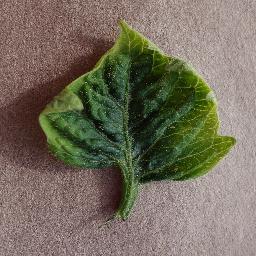
Label: Tomato___Tomato_Yellow_Leaf_Curl_Virus